Lost Cause of the Confederacy

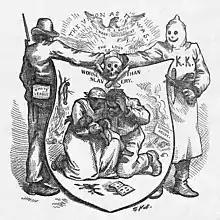
The image "The Union As It Was" was published in "Harper's Weekly" in 1874. On a pseudo-heraldic shield is a black family between a lynched body hanging from a tree and the remains of a burning schoolhouse, with the caption "Worse than Slavery". The supporters are a member of the White League and a hooded KKK member, shaking hands in agreement with the Lost Cause.

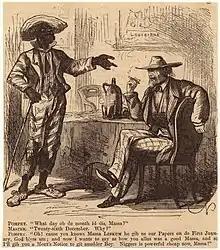
The Lost Cause ideology includes fallacies about the relationships between slaves and masters.

The term "Lost Cause" was sometimes applied by writers observing the Confederate war effort against the larger industrial might of the North. It appeared in the title of an 1866 book by the Virginian journalist Edward A. Pollard, "The Lost Cause: A New Southern History of the War of the Confederates". According to Pollard, the term was inserted at the request of his publisher in New York City, who feared that Pollard's original title, "History of the War", would not be catchy enough to sell books. The "Lost Cause" title sold well. Pollard promoted many of the themes of the Lost Cause such as the claim that states' rights were the cause of the war and that Southerners were forced to defend themselves against Northern aggression. He dismissed the role of slavery in starting the war and understated the cruelty of American slavery, even promoting it as a way of improving the lives of Africans. Pollard's revisionist history continues to have an effect on how slavery and the Civil War are taught in the United States. For example, in 1866 Pollard wrote: